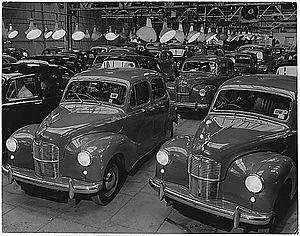
Un certain nombre de voitures différentes furent commercialisées sous le nom Austin A40 par Austin entre 1947 et 1967.